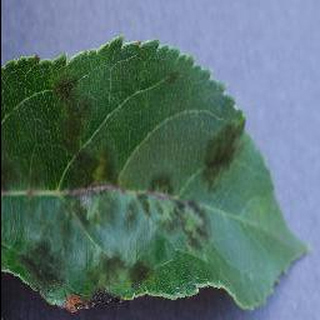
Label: apple_apple_scab